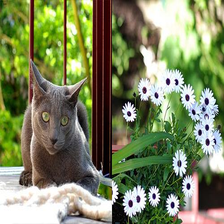
Species: cat
Breed: Russian Blue